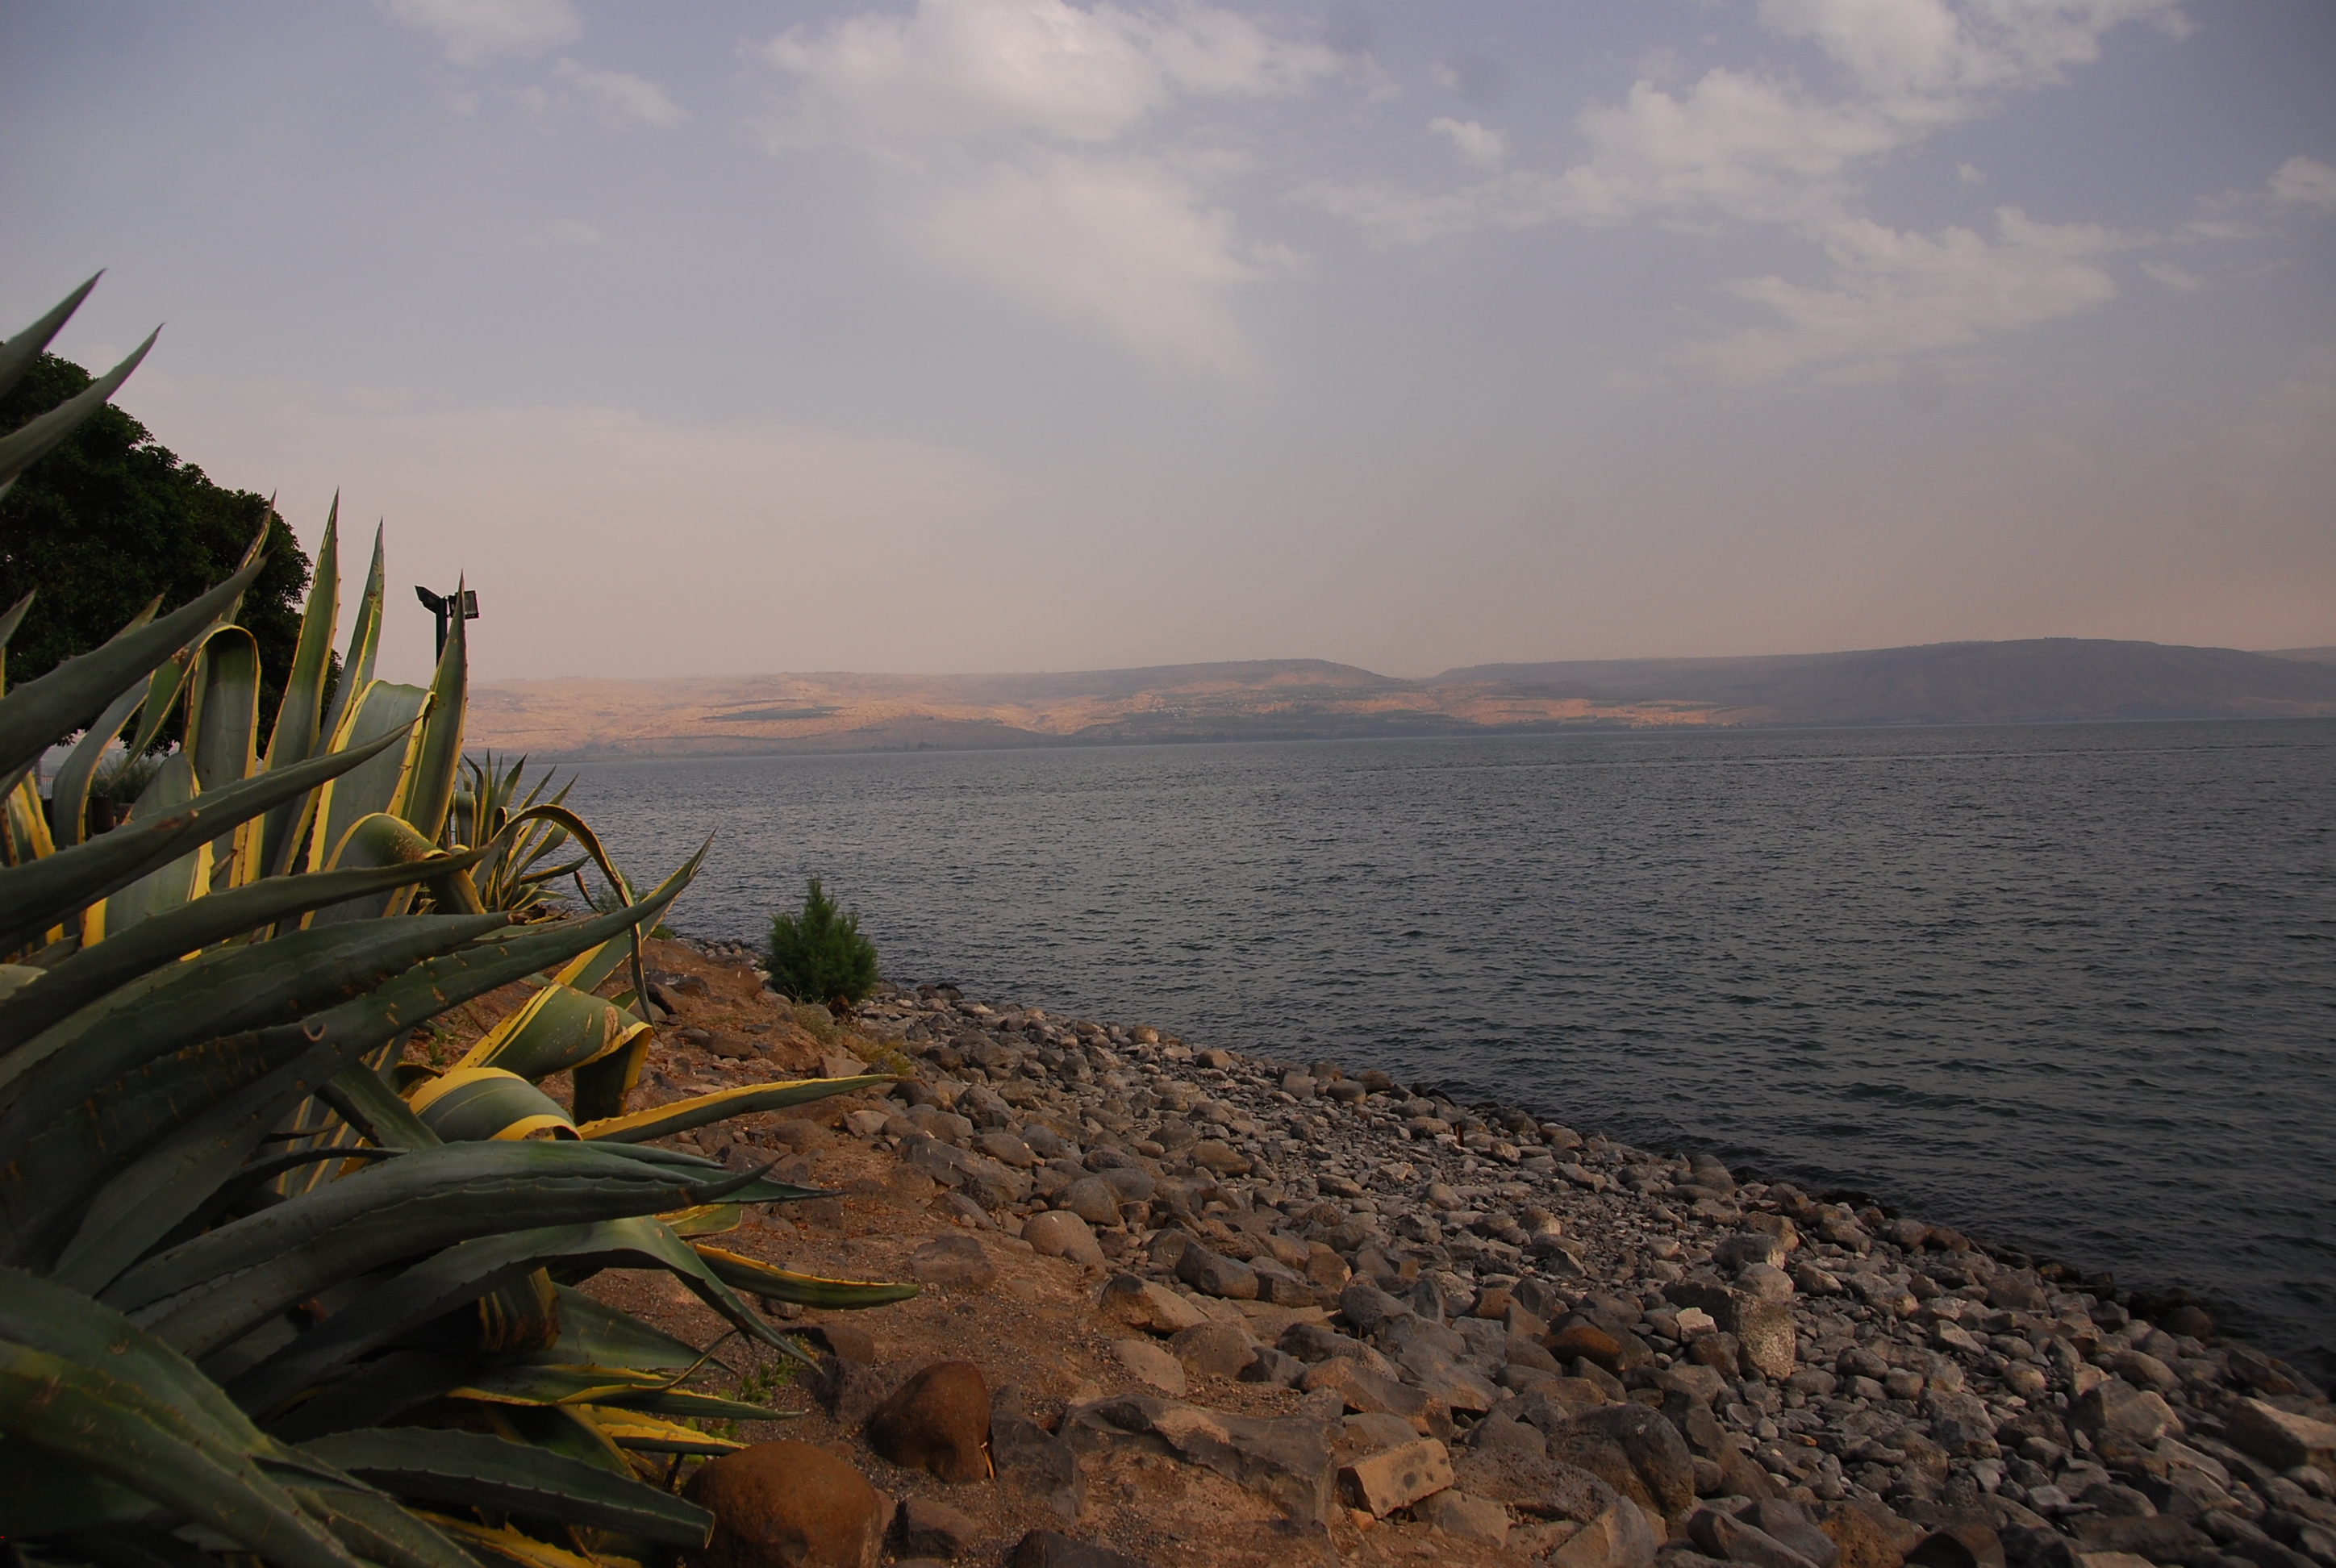
nature, sky, sea, coast, cloud, shore, horizon, ocean, tree, landscape, wood, coastal and oceanic landforms, terrain, plant, rock, promontory, bay, mountain, tropics, lake, cliff, vacation, road, hill, reservoir, tourism, cape, beach